Three Days in August

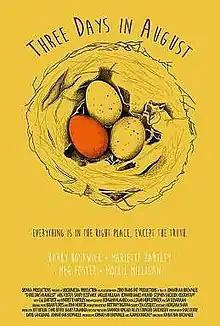
Theatrical Release Poster

Three Days in August is a 2016 American drama directed by Johnathan Brownlee. The film is based on a true story written by Chad Berry and David Langlinais. The screenplay was written by Berry, Brownlee and Langlinais.